The Midnight Sun (1926 film)

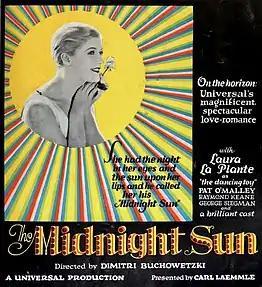
Ad in "The Film Daily", 1926

As described in a film magazine, American Olga Morova dances in the Russian ballet where she is known as 'The Midnight Sun'. She has attracted the attentions of banker Ivan Kusmin, the Grand Duke Sergius, and young officer Alexei Orloff. She flirts with the first two but falls in love with Alexei. However, the young officer misinterprets her presence in the Grand Duke's chambers and slaps her, and as a result faces a court-martial where he is sentenced to death. Frantic with grief, Olga goes through many sacrifices and adventures, including incidents where a gunboat chases a yacht and a wild automobile ride, to save Alexei from execution. In the end she is successful, and the lovers are reunited.